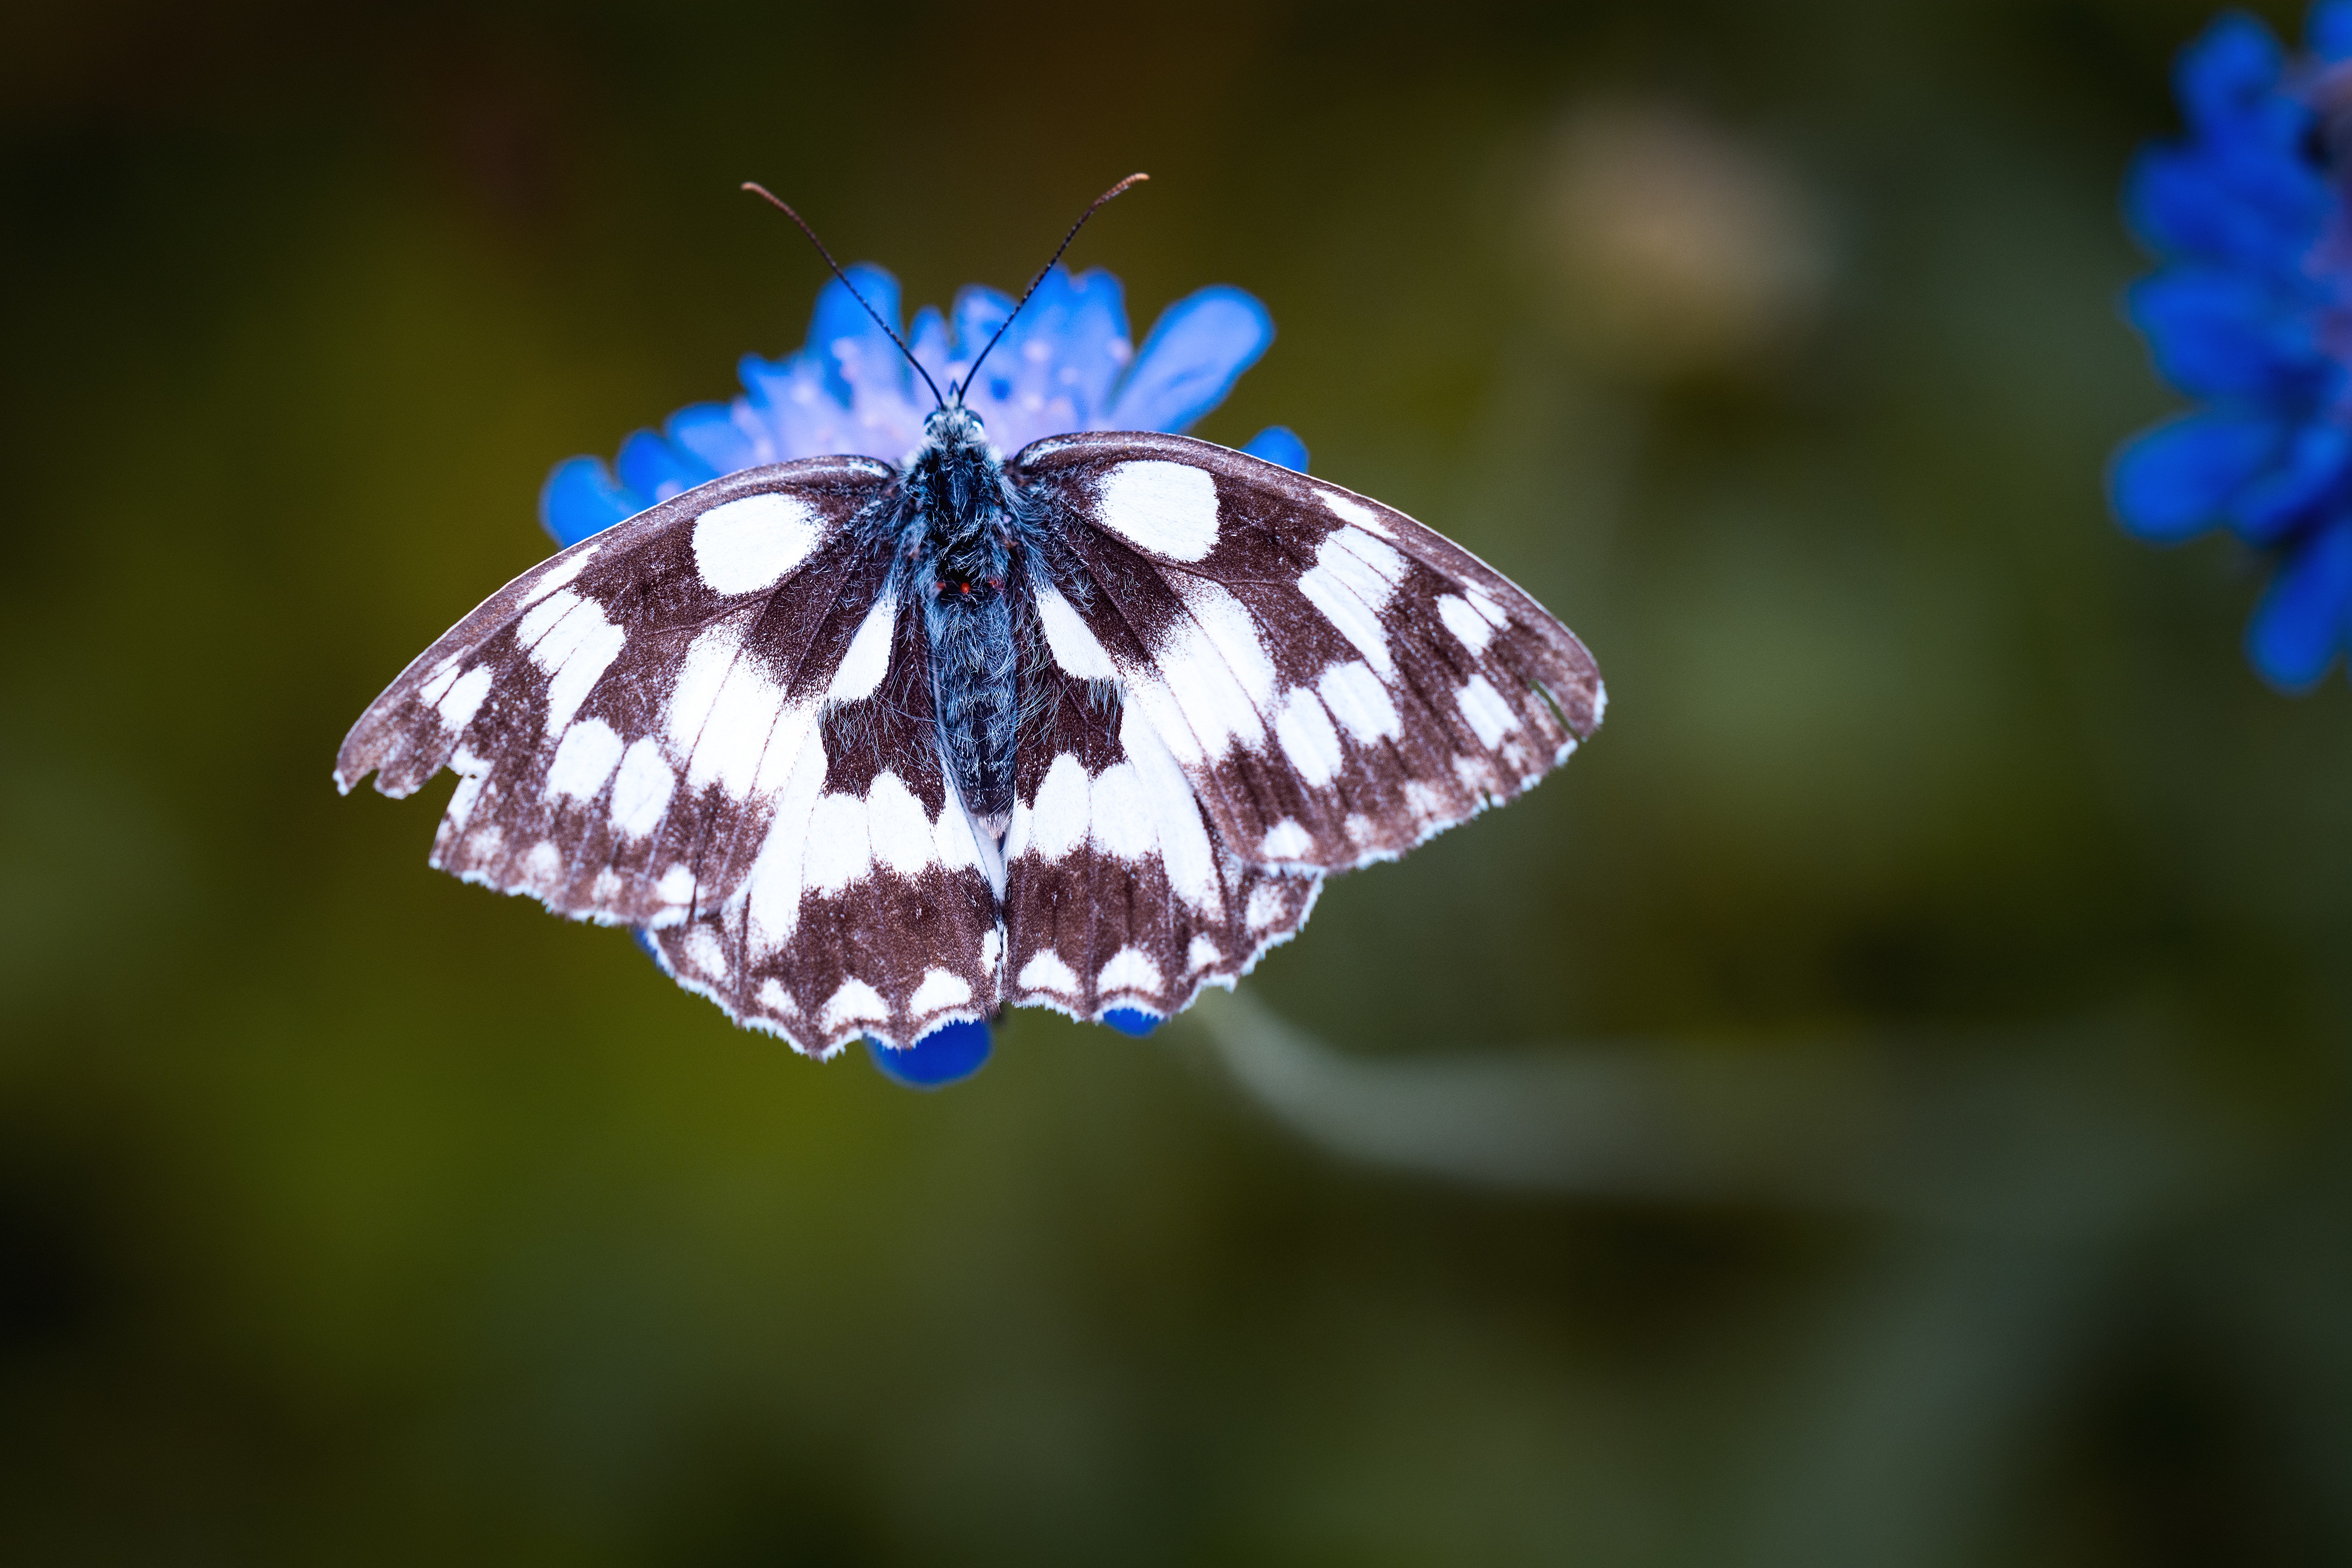
nature, plant, photography, flower, petal, animal, summer, insect, botany, butterfly, close, flora, fauna, invertebrate, wildflower, close up, of course, flower meadow, nectar, pieridae, flight insect, macro photography, arthropod, brown white, chess board, edelfalter, pollinator, satyrinae, experience nature, deaf skabiose, landed, women's board, chessboard butterfly, melanargia galathea, moths and butterflies, lycaenid